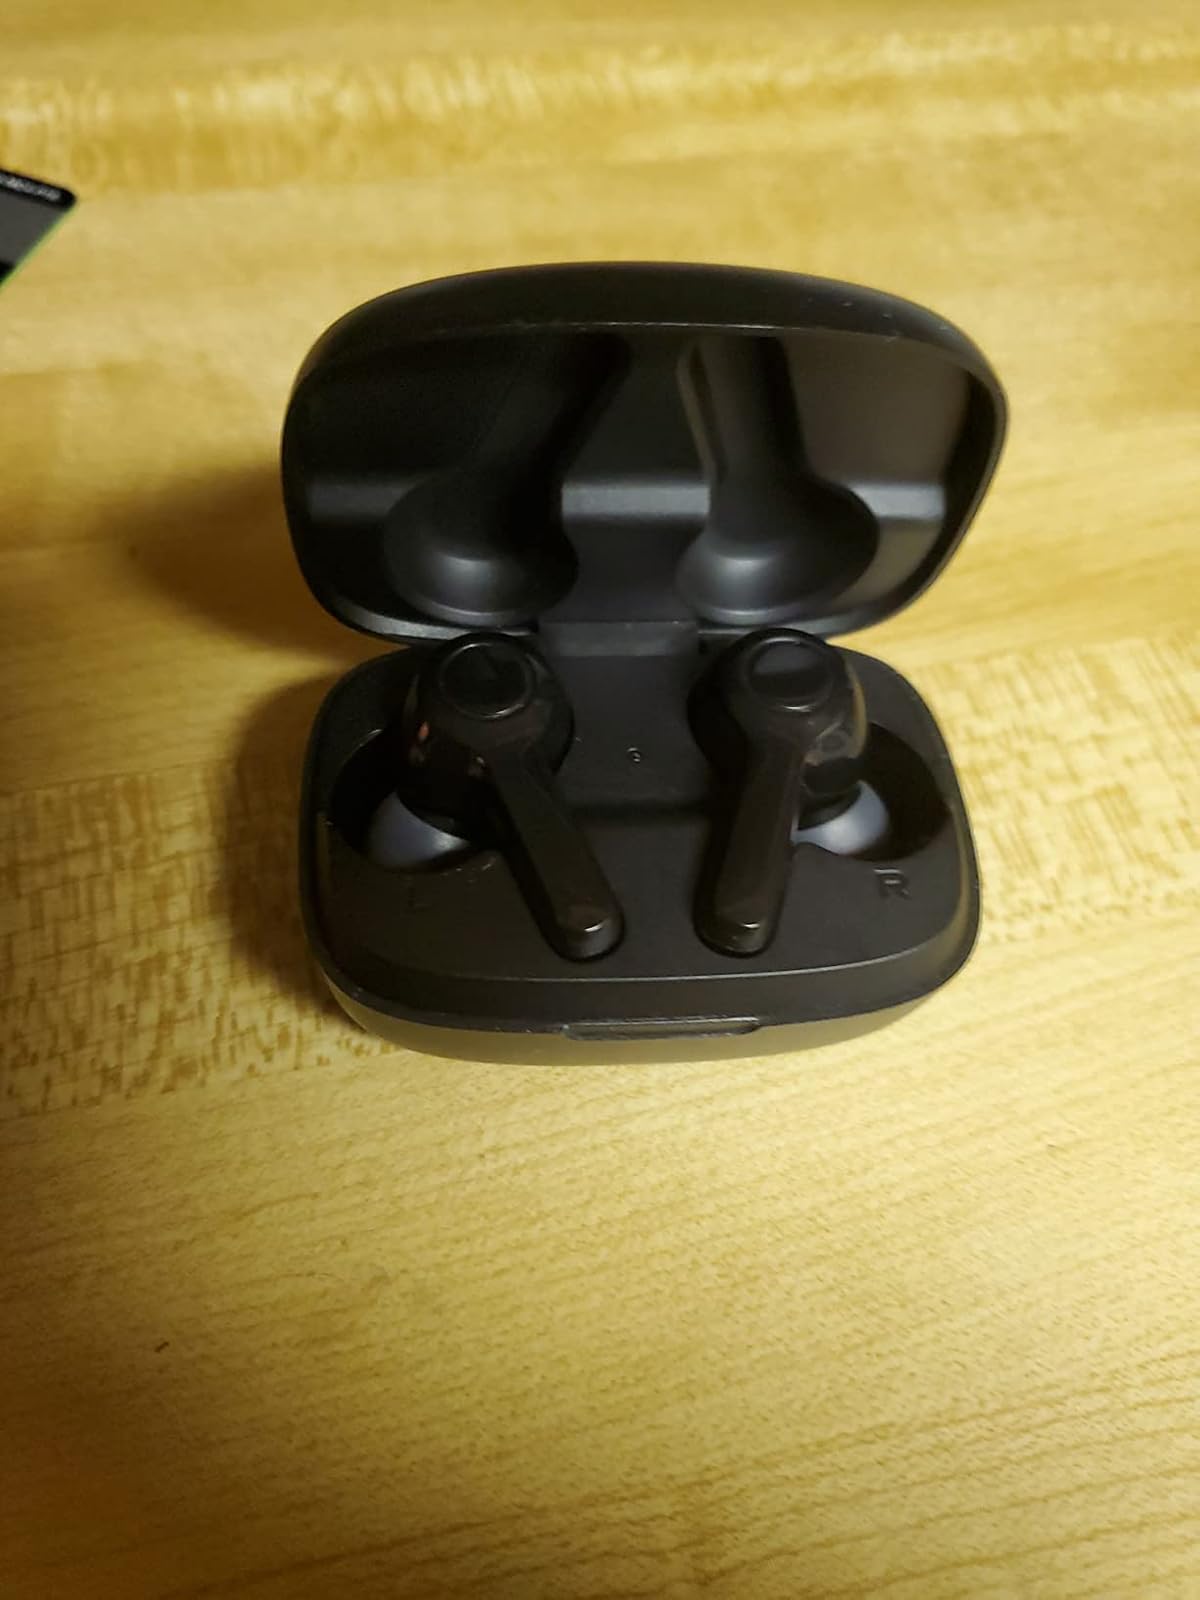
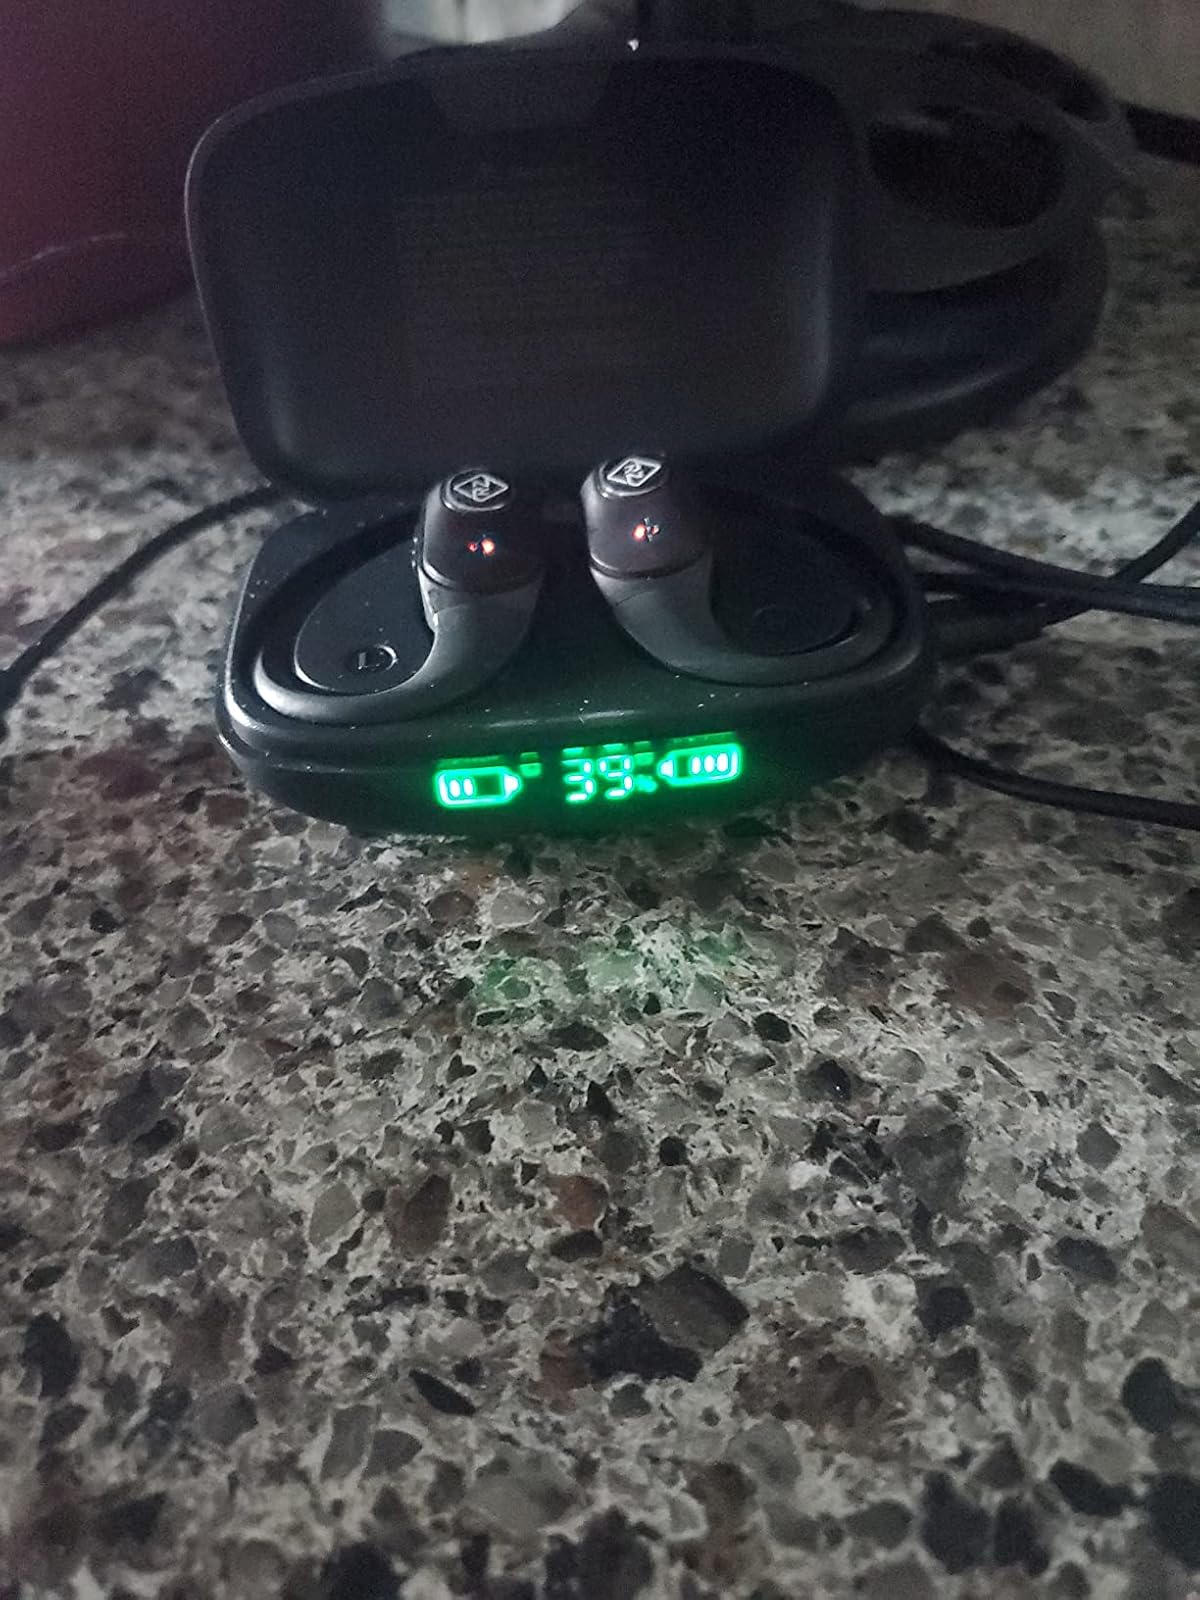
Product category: earbuds
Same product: no